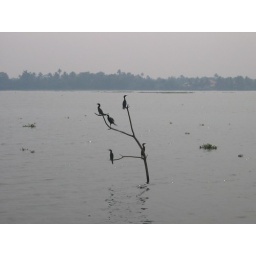
birds resting in the middle of the lake